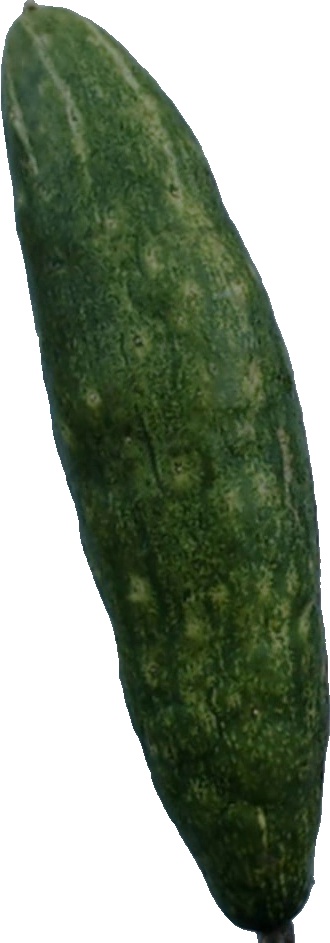
Label: cucumber_3